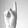
ASL letter: K